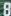
Number: 8